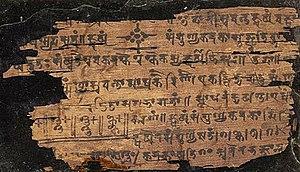
Le manuscrit de Bakhshali est un recueil de textes mathématiques trouvé en 1881 près du village de Bakhshali au Pakistan, à 80 km au nord-est de Peshawar. Écrit sur de l'écorce de bouleau, c'est le plus ancien document montrant l'utilisation du zéro' et il est considéré comme le plus ancien manuscrit traitant des mathématiques indiennes. Il est conservé depuis 1902 à la bibliothèque Bodléienne à Oxford.